Cables Wynd House

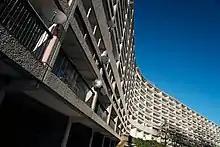
Cables Wynd House

Cables Wynd House, better known as the Leith Banana Flats or the Banana Block because of its curved shape, is a nine-storey local authority housing block in Leith, Edinburgh. The building, in fact, has ten storeys. The ground floor is called Cables Wynd and the nine floors above constitute Cables Wynd House. This often leads to confusion in postal and other services.